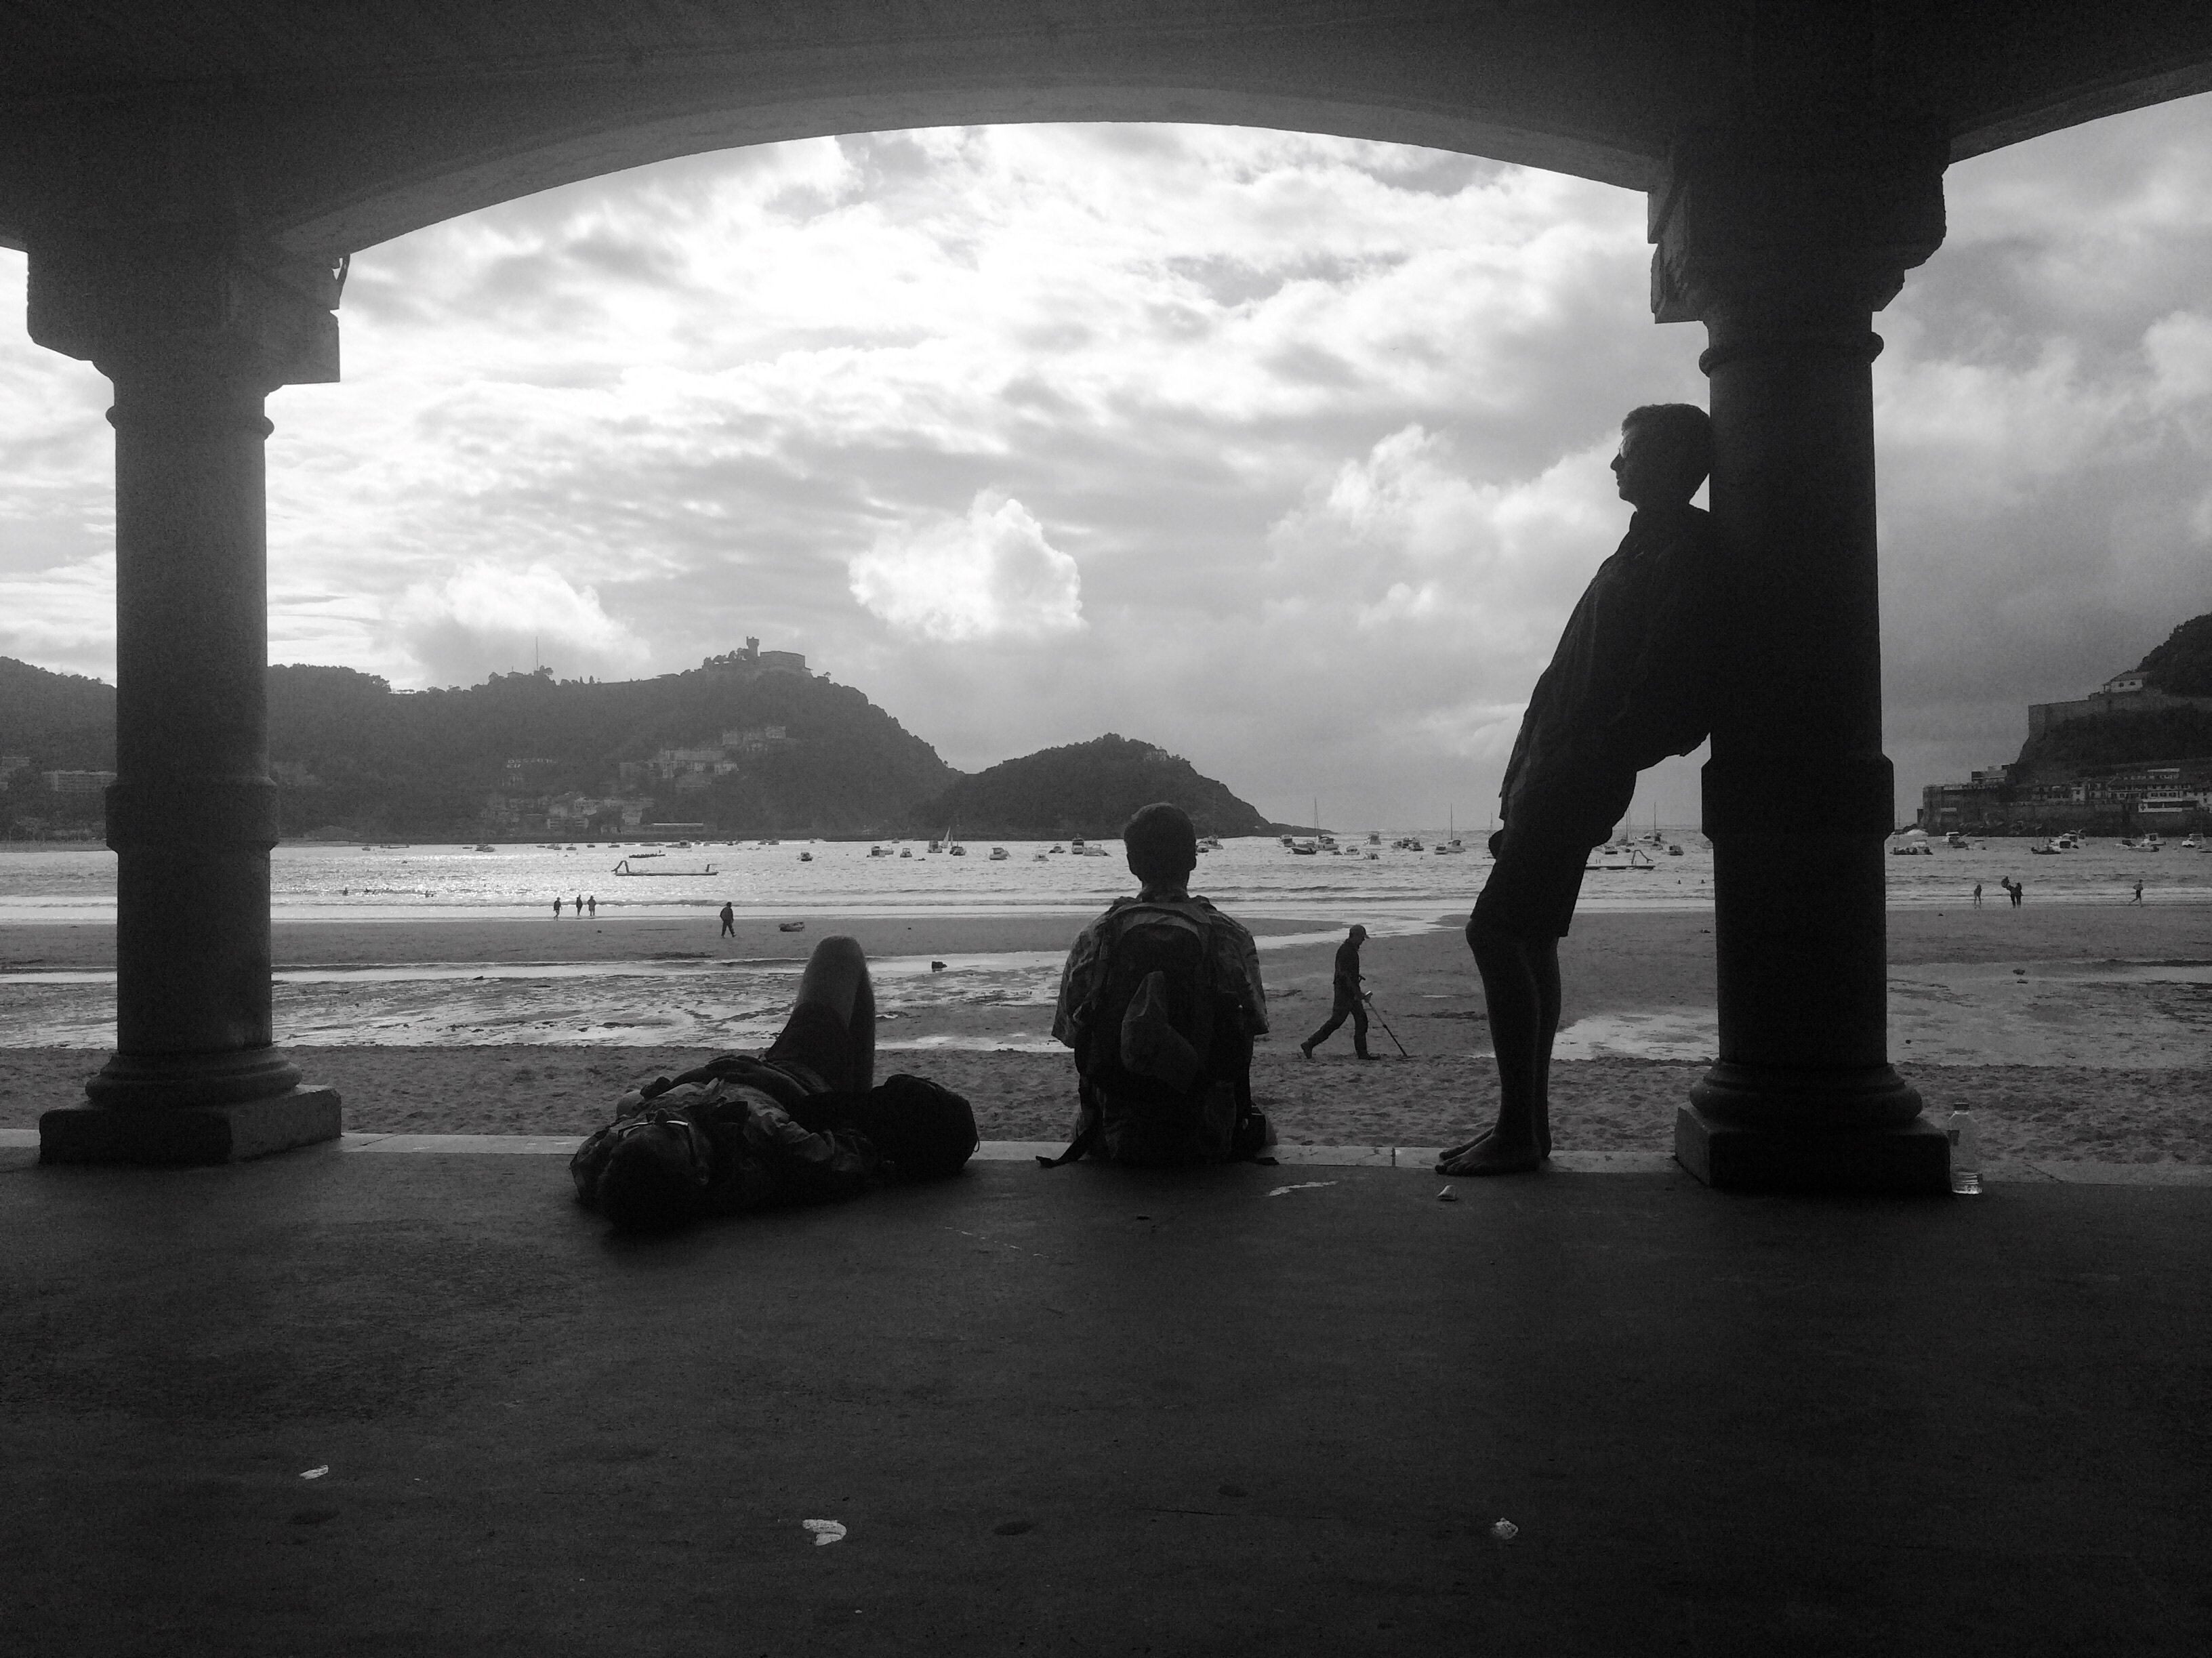
silhouette, light, cloud, black and white, white, photography, sunlight, morning, evening, reflection, shadow, darkness, black, monochrome, photograph, shape, monochrome photography, film noir